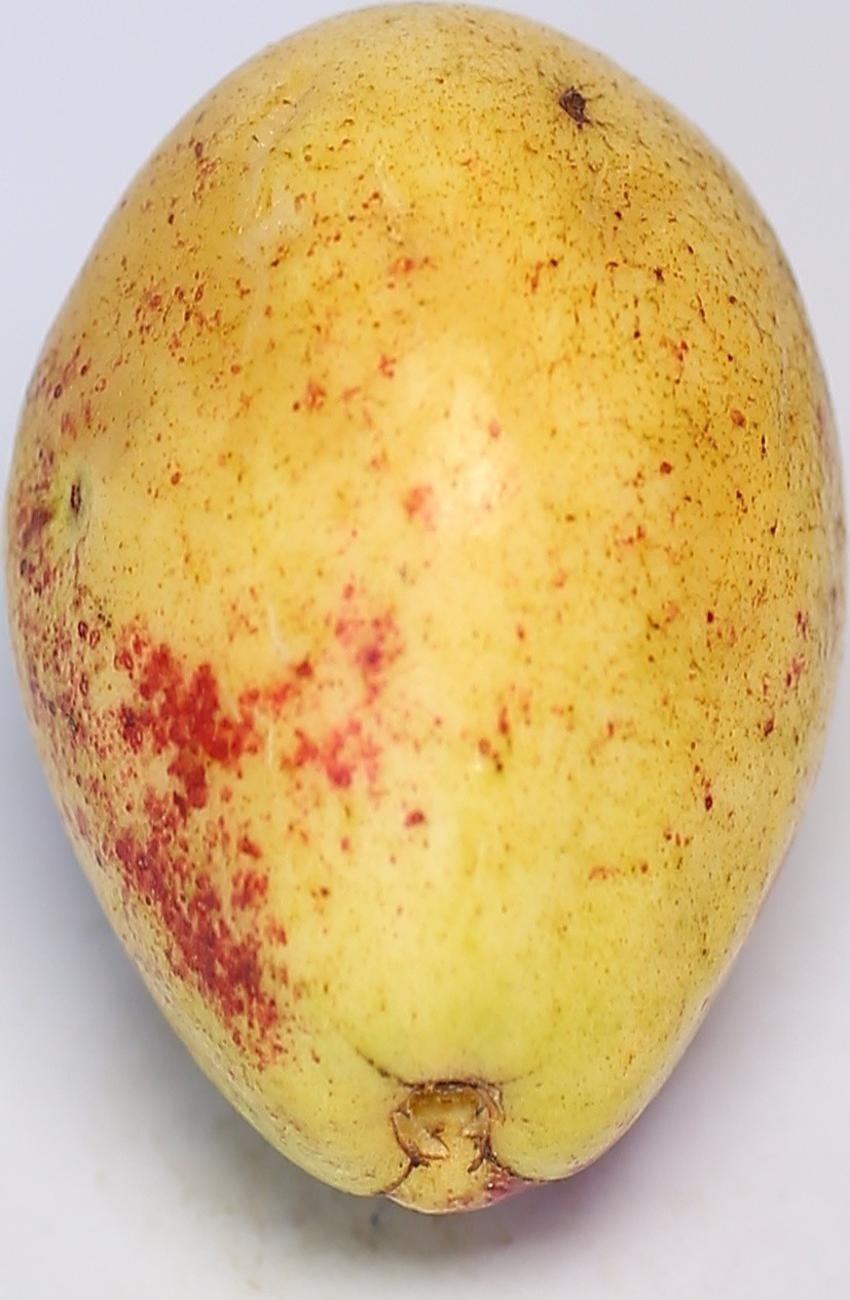
Maturity: ripe
Variety: riyali